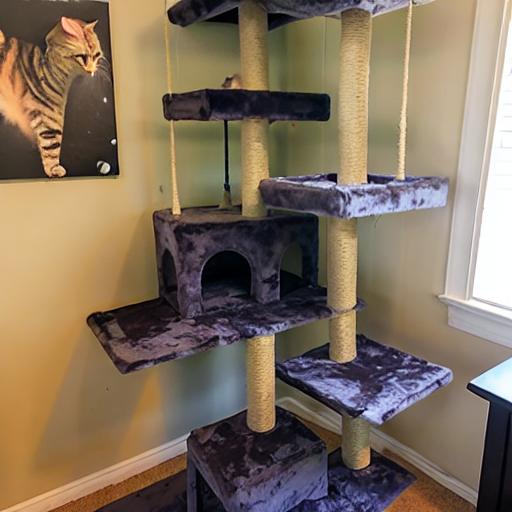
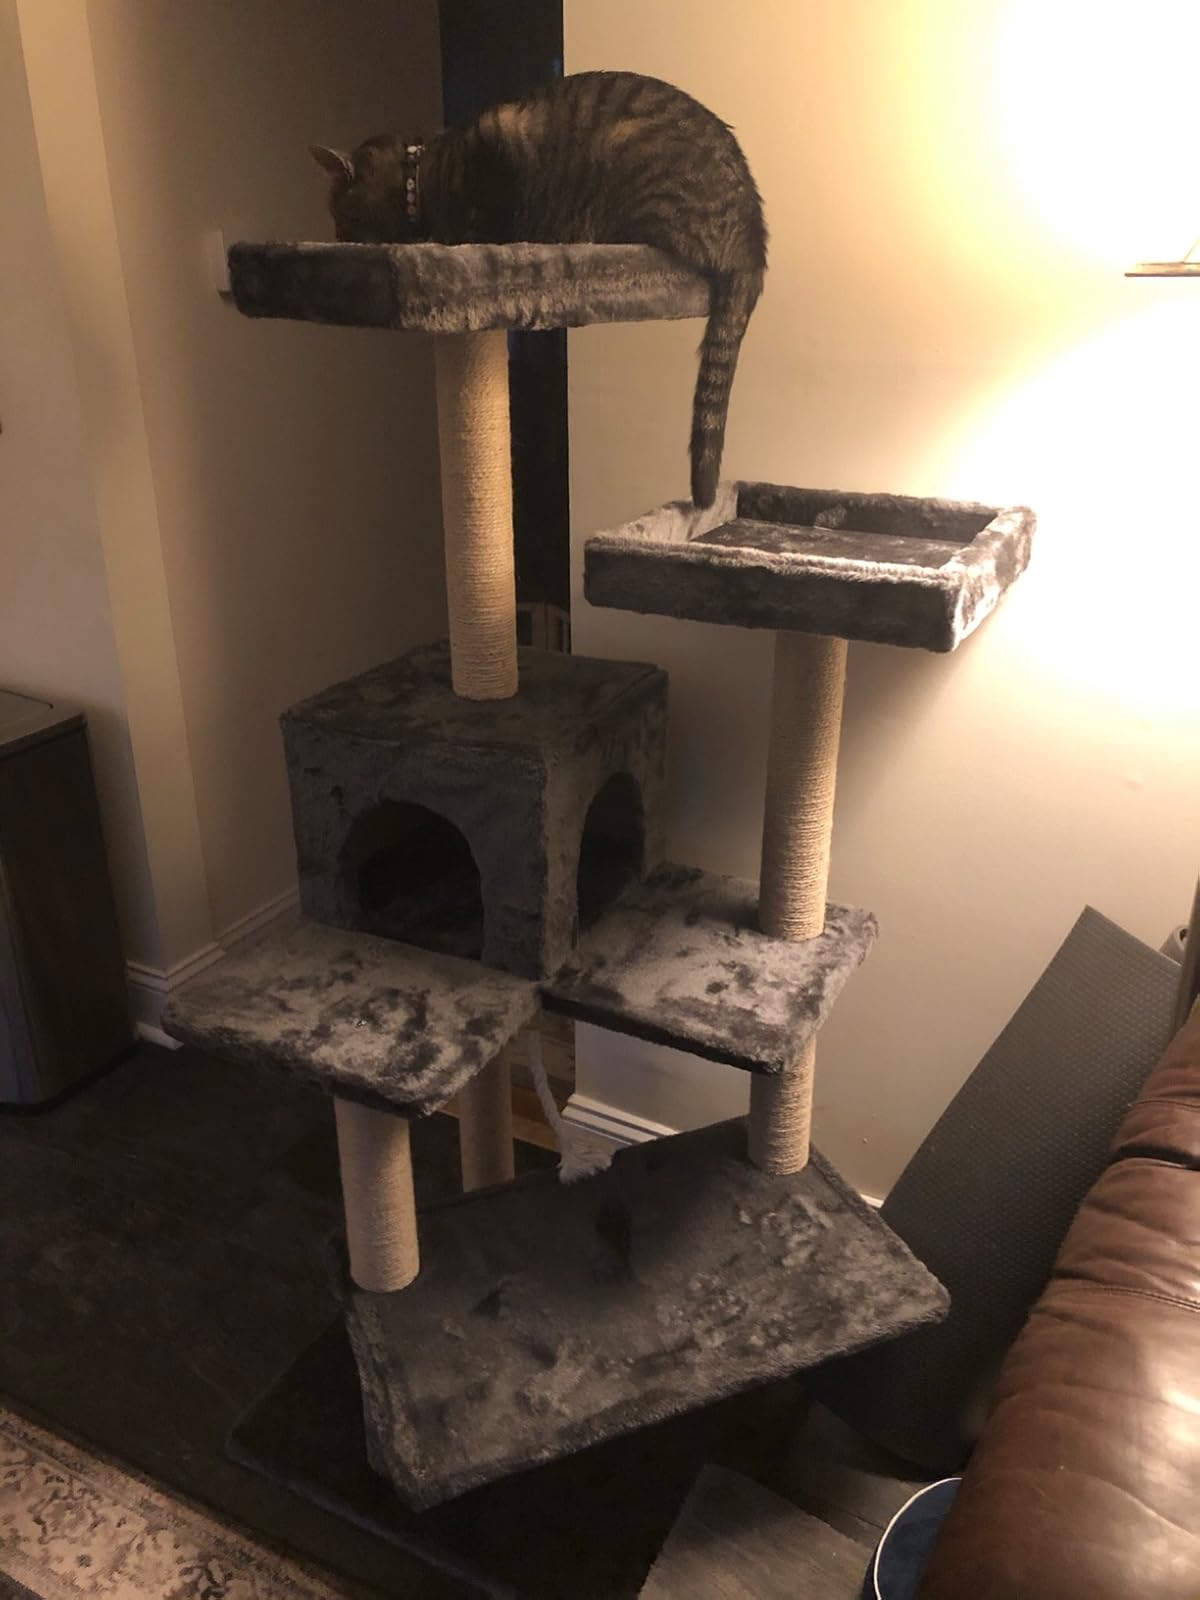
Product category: items_cat tree
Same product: no